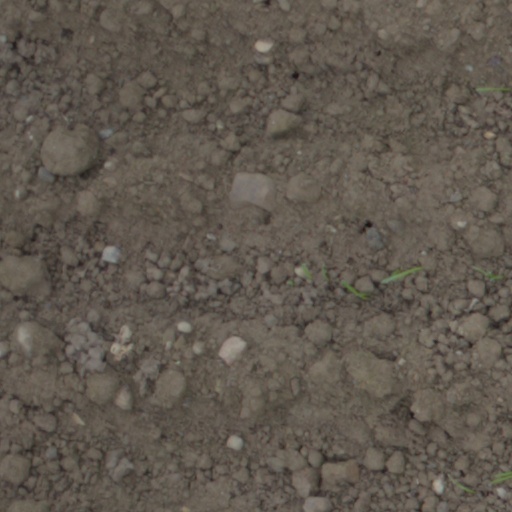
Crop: wheat